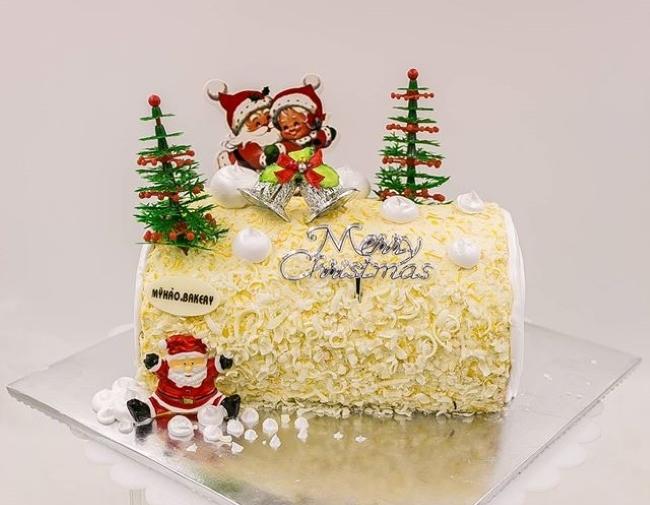
có một cái bánh màu vàng cùng với những món đồ trang trí giáng sinh